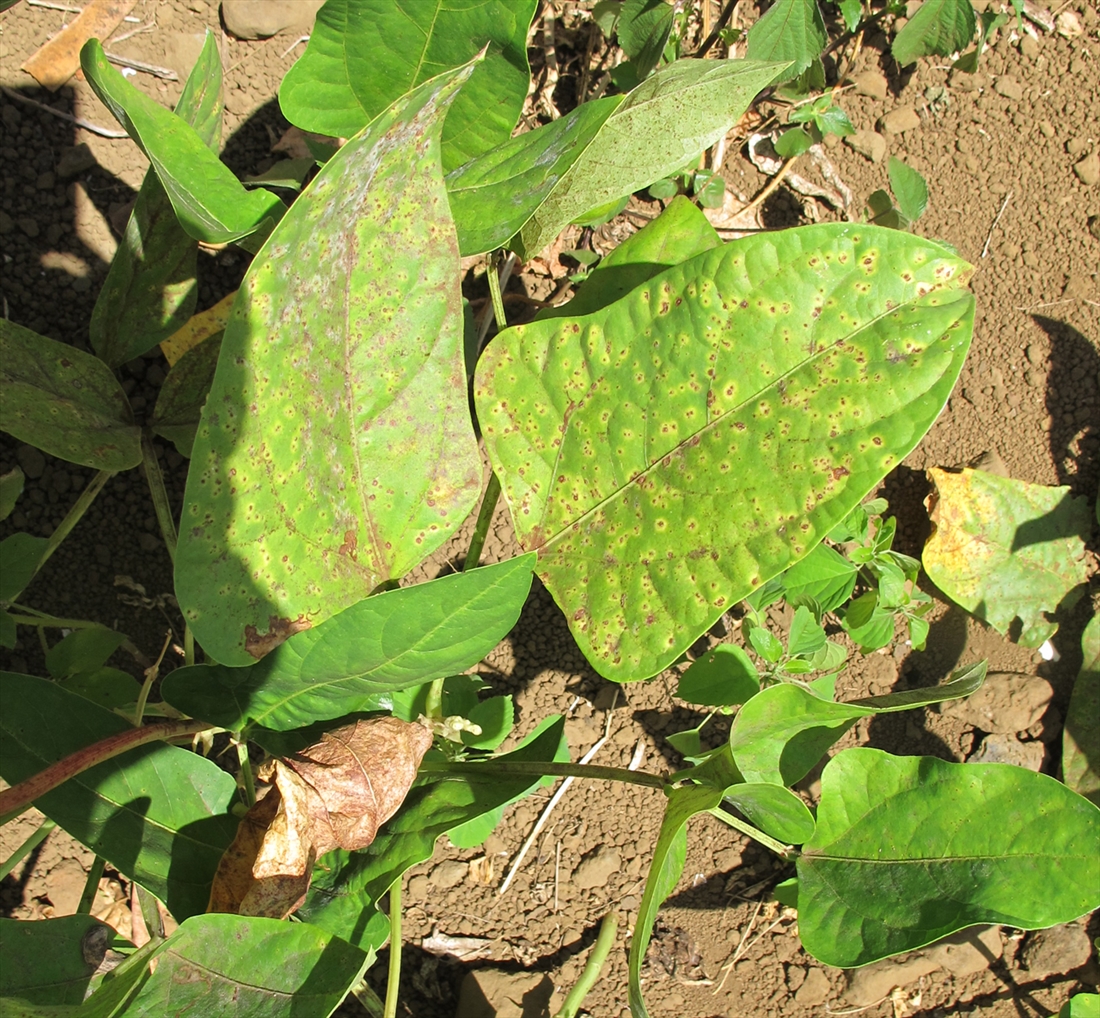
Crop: unknown
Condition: bean_bean_rust